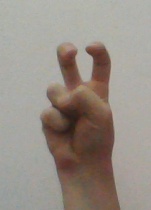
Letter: toot